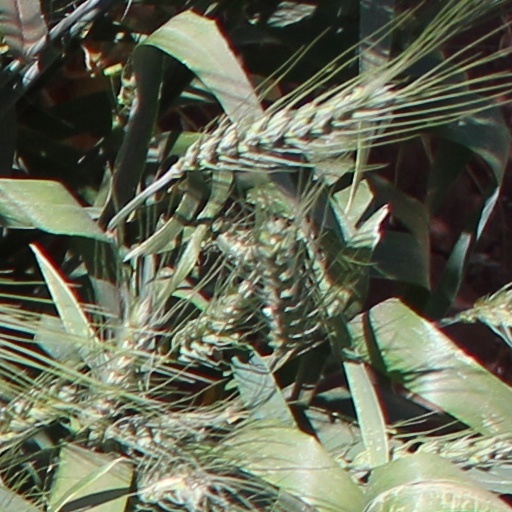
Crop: wheat